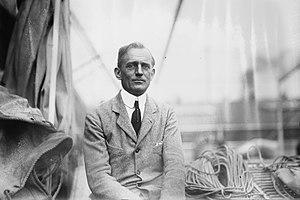
Natale Rosario Scalero est un violoniste, professeur de musique et compositeur italien.